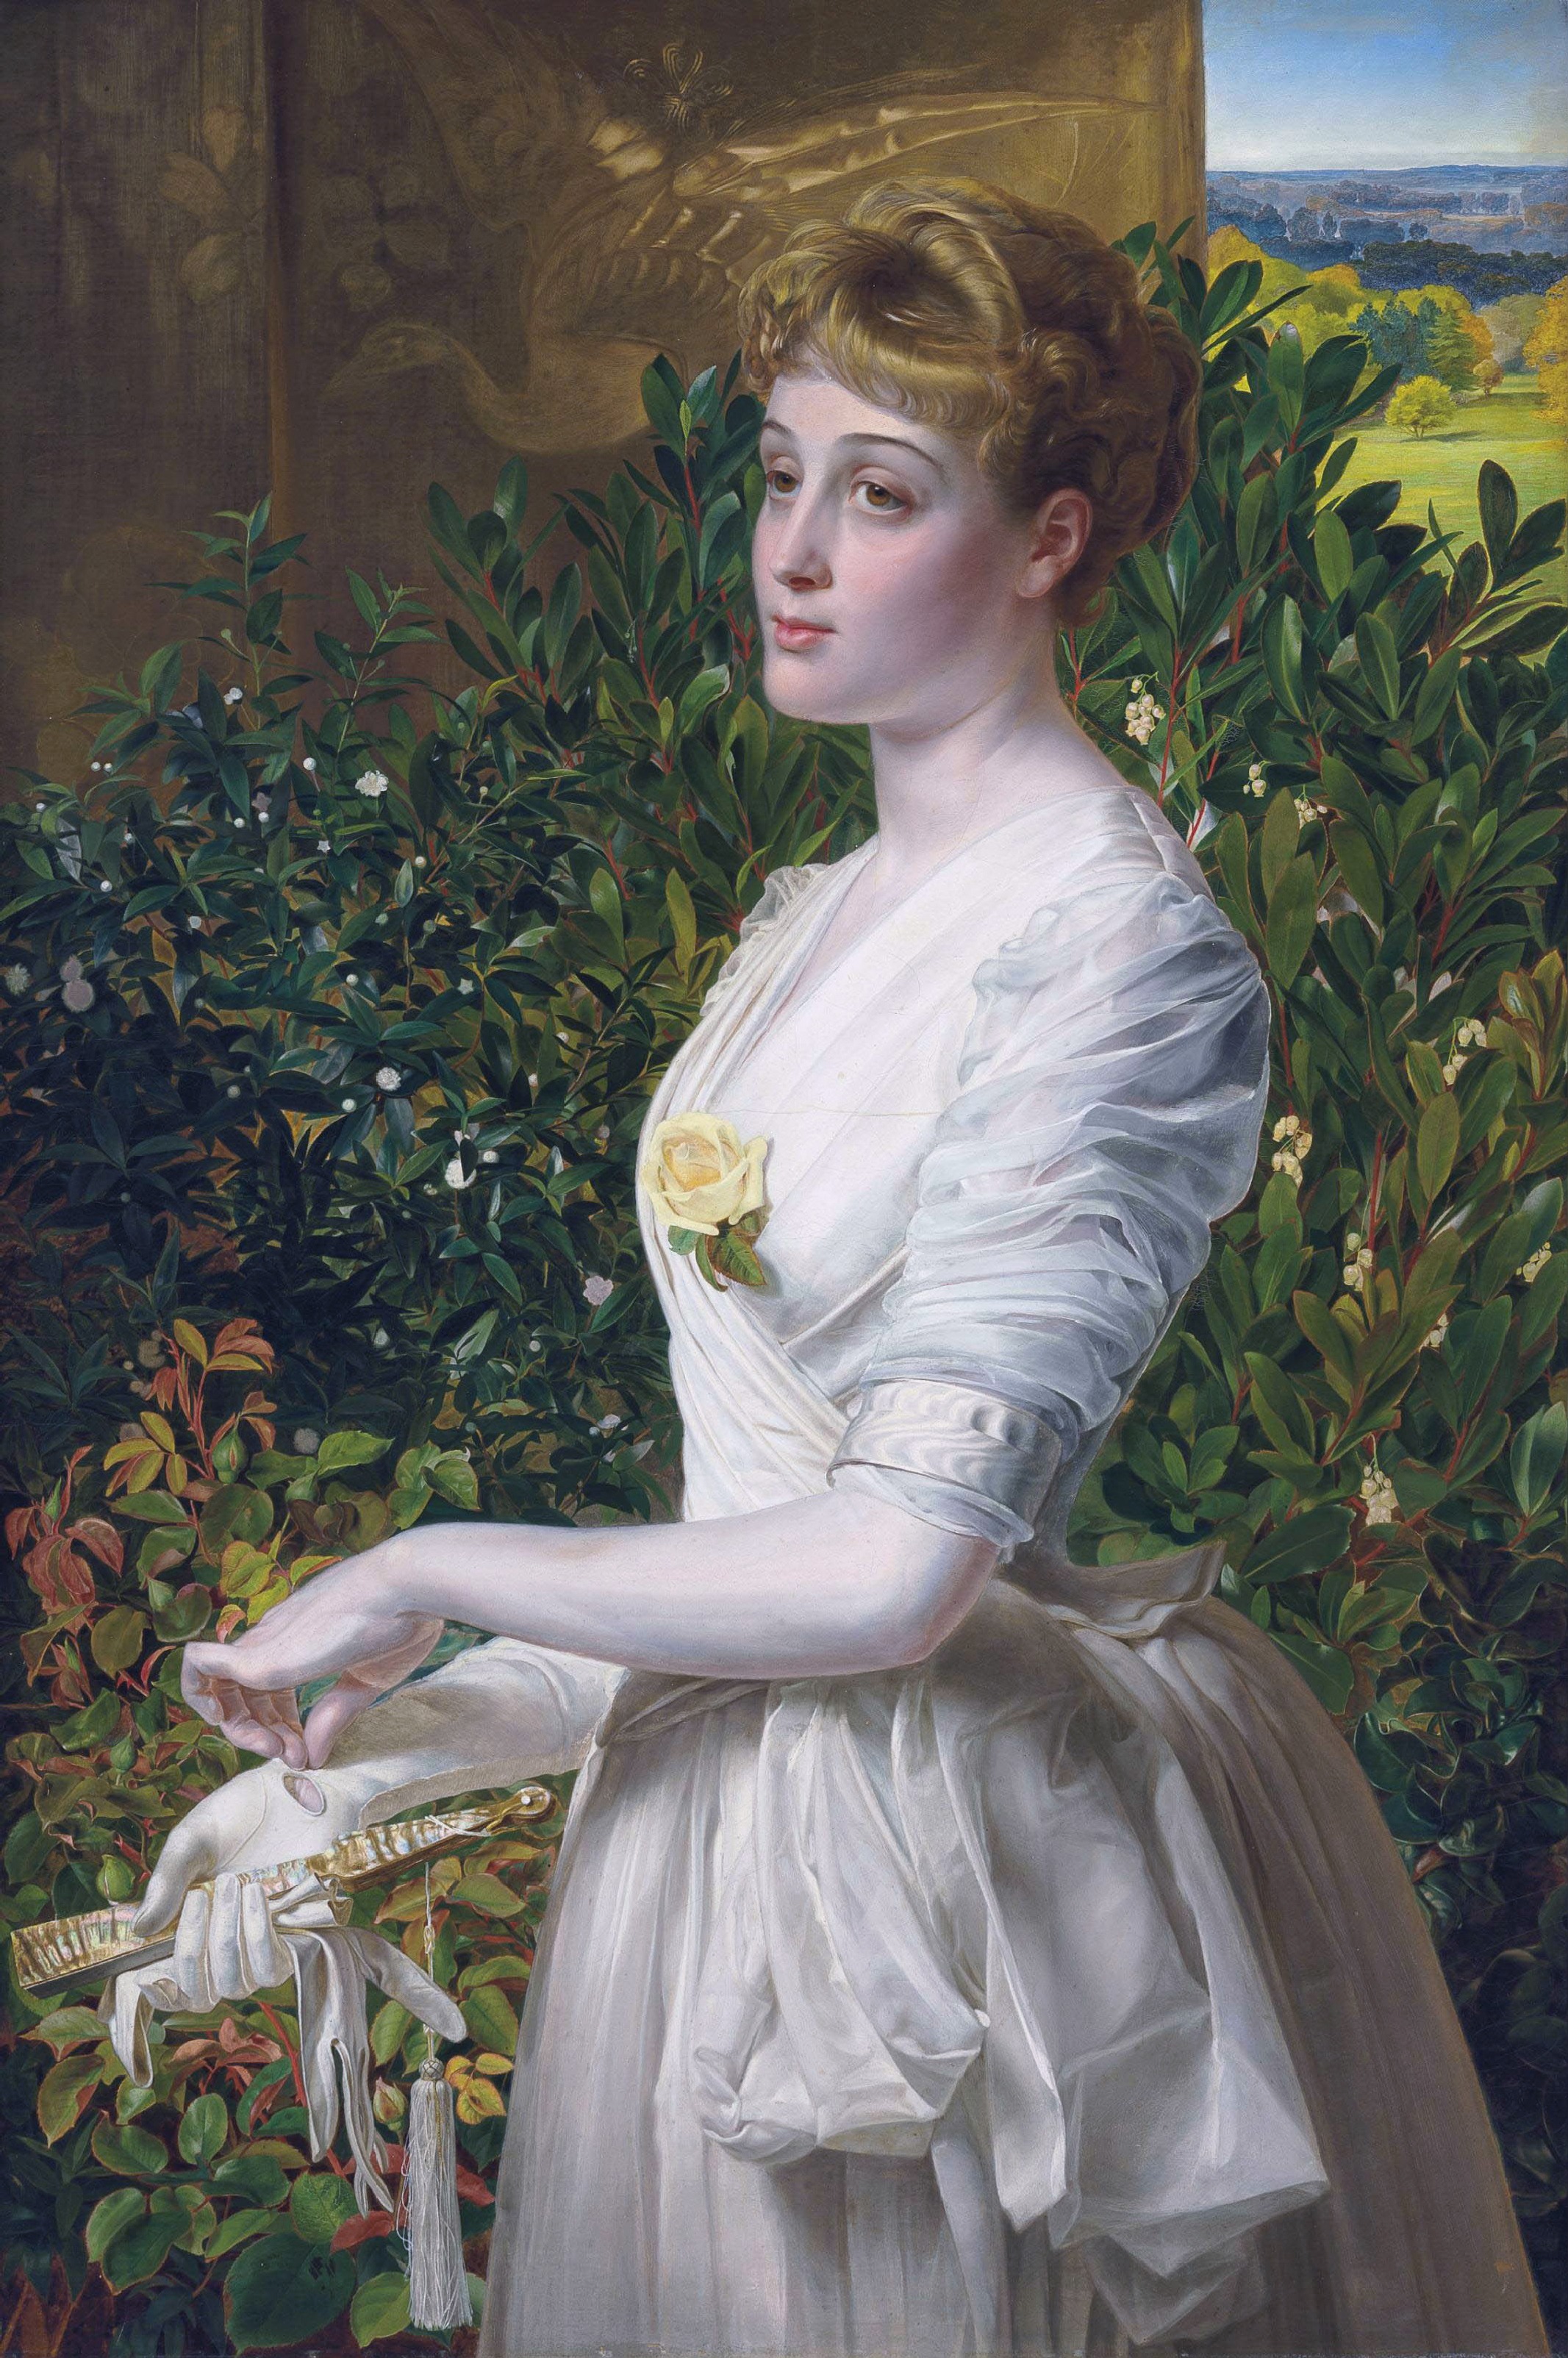
nature, woman, flower, female, statue, portrait, artistic, fashion, clothing, lady, plants, painting, sculpture, outside, art, dress, beauty, beautiful, gown, artistry, oil on canvas, art model, frederick sandys